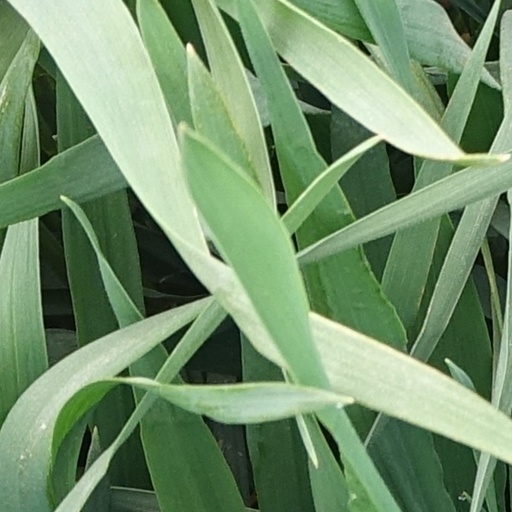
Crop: wheat